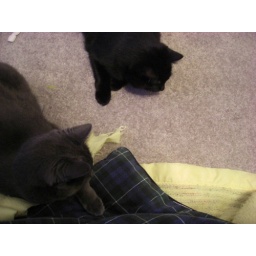
My black cat (Freya) and my grey cat ( Loki) playing with each other and some toys under their blanket.